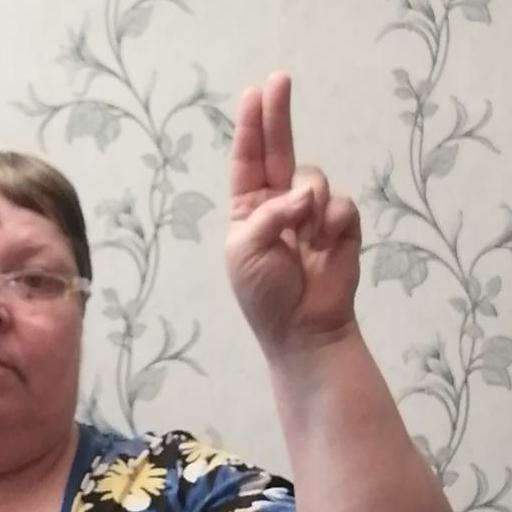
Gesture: two_up